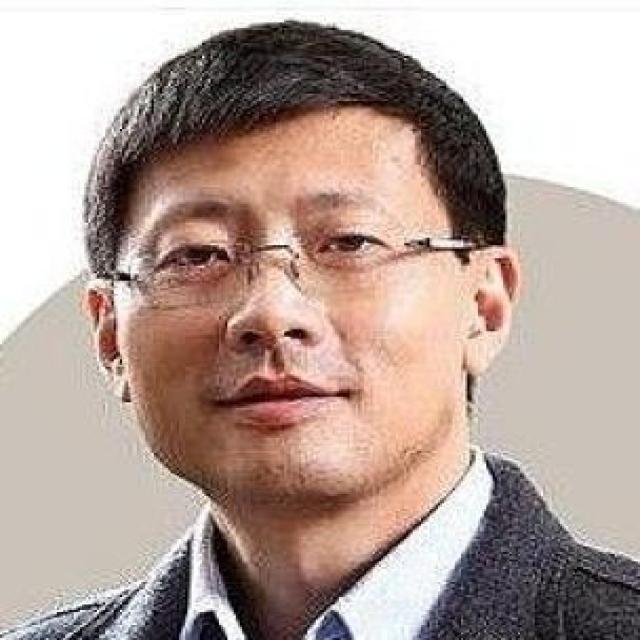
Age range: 21-44